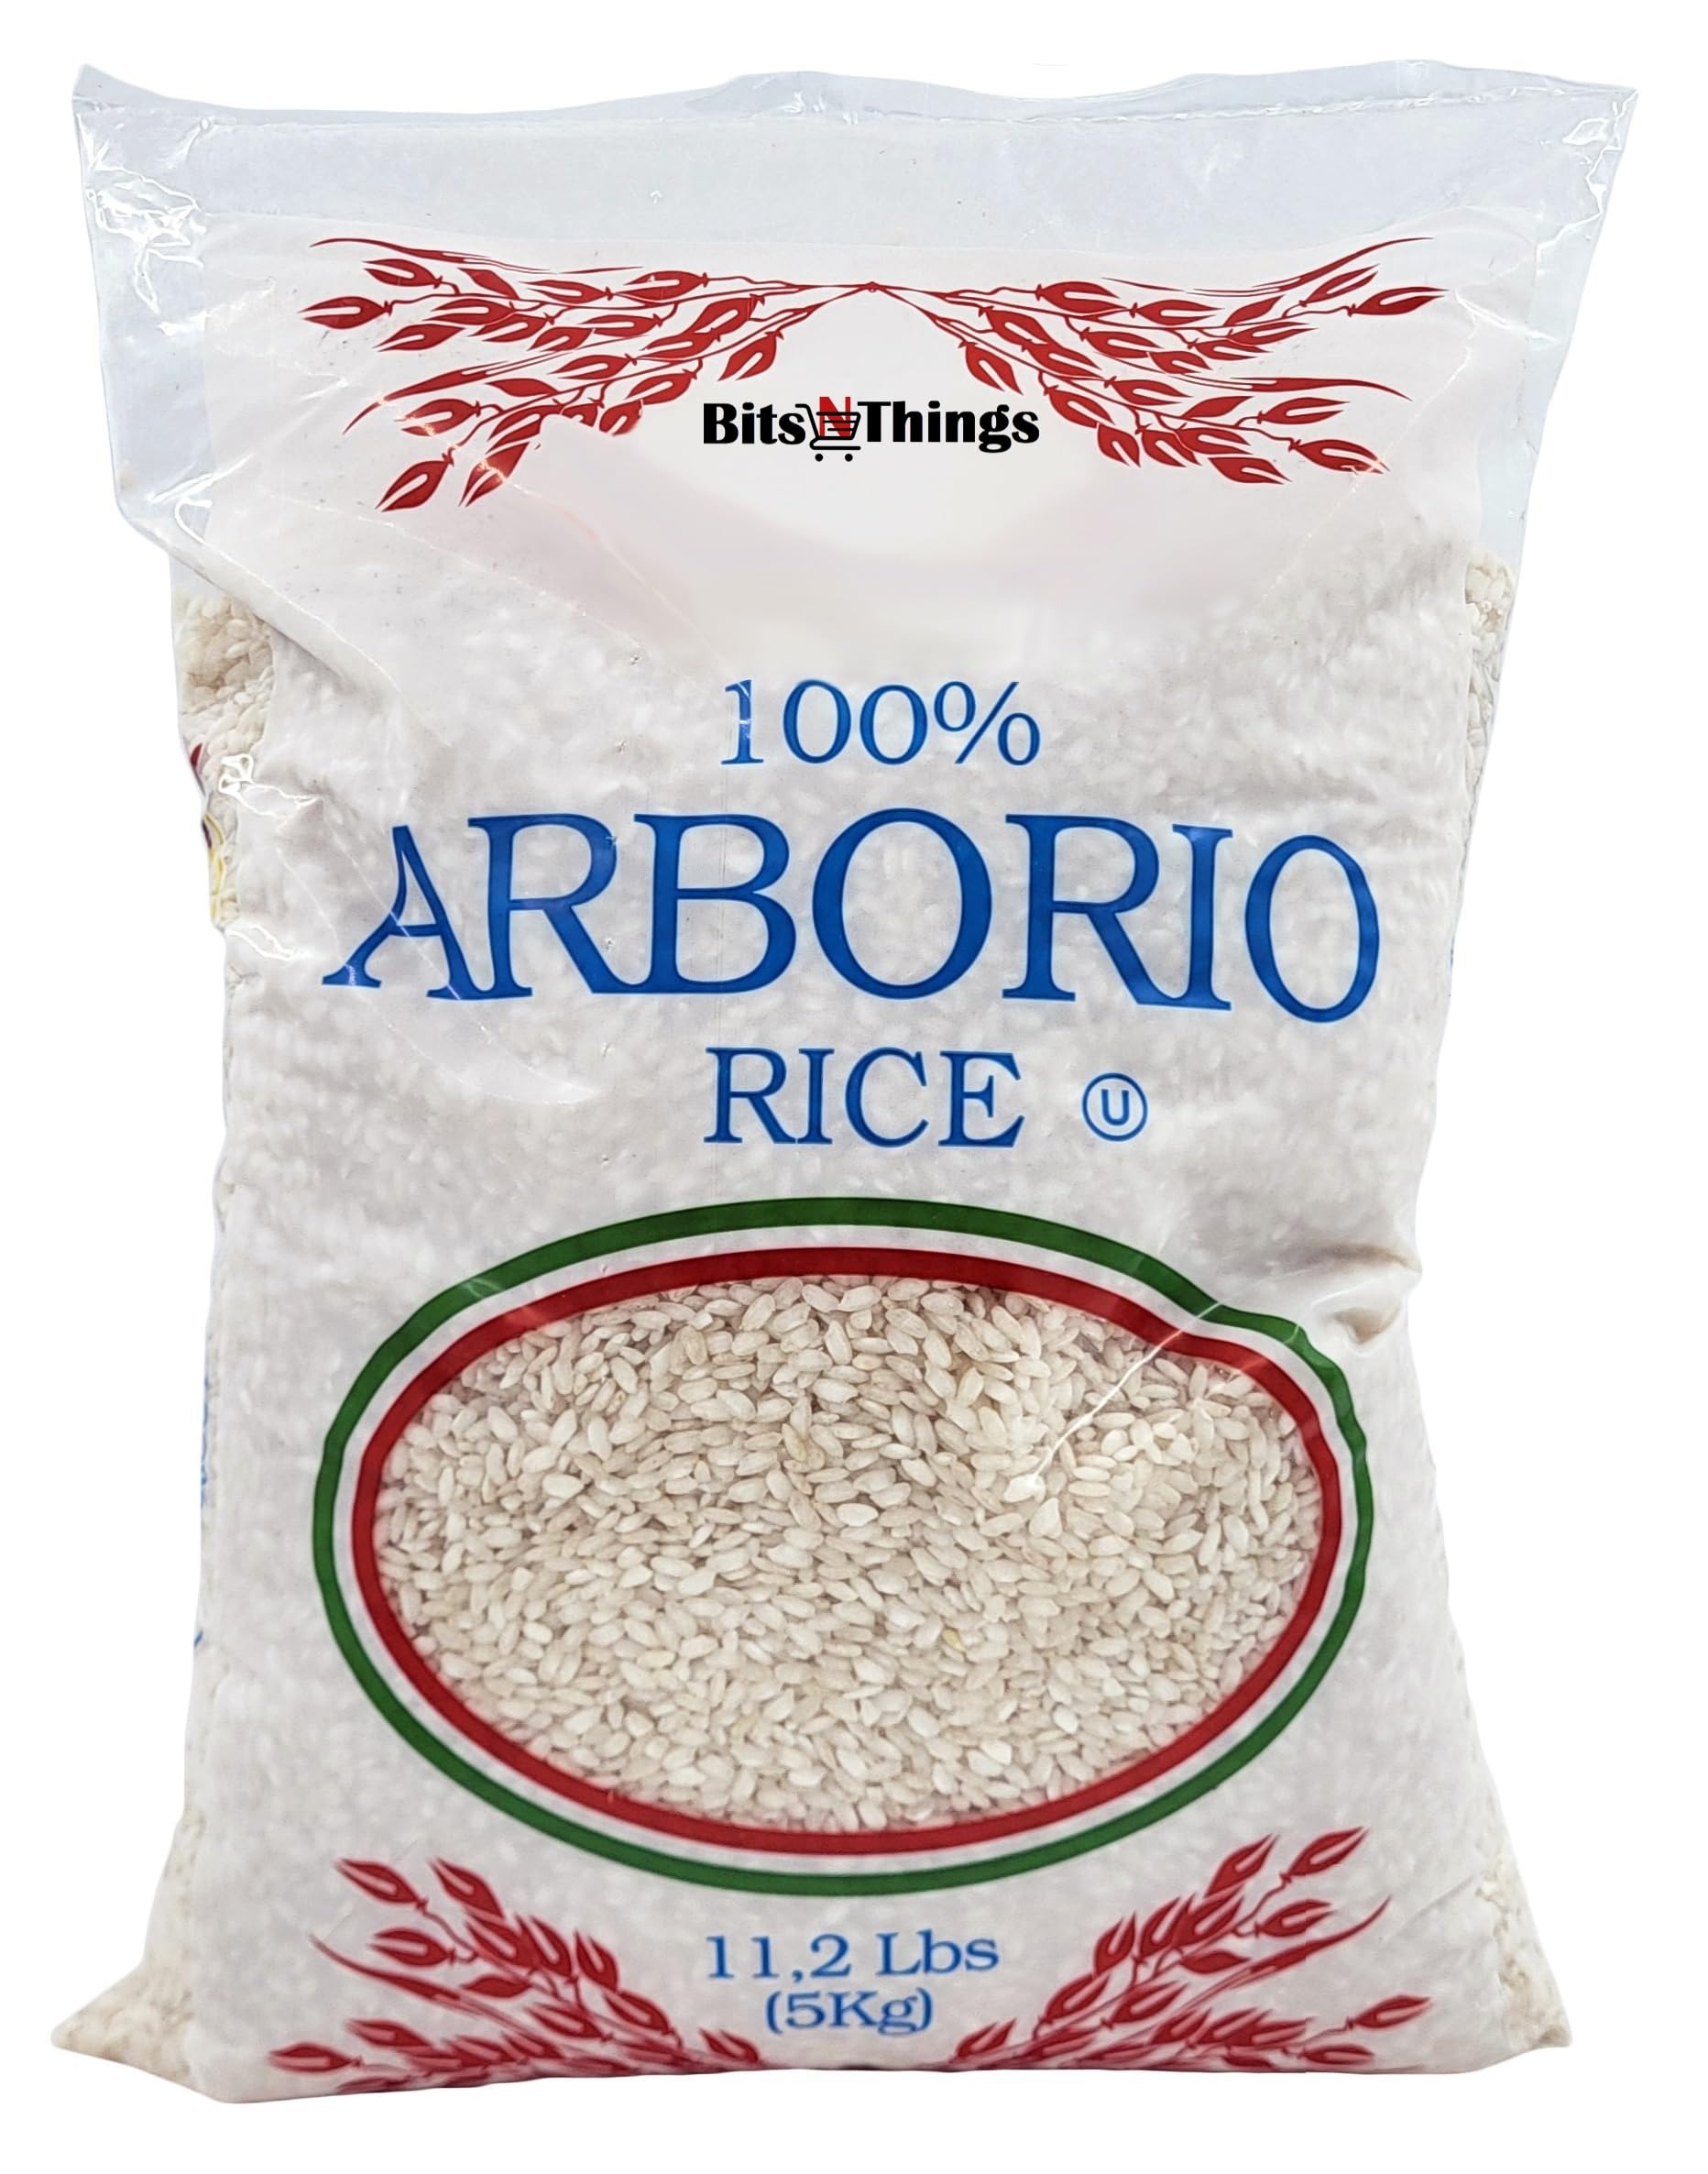
Item Name: 100% Arborio Rice 11.2 lb
Value: 179.2
Unit: Ounce

Price: 35.32